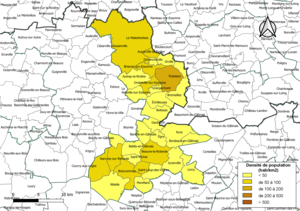
Carte des densités de population (millésimée 2016) des communes de la communauté de communes la Communauté de communes du Pithiverais-Gâtinais, département du Loiret, France. Composition au 1er janvier 2019.
La communauté de communes du Pithiverais Gâtinais est une structure intercommunale française, située dans le département du Loiret en région Centre-Val de Loire. Elle a été créée le 1ᵉʳ janvier 2017 et est issue de la fusion de la communauté de communes du Beaunois, de la communauté de communes des Terres puiseautines étendue à la commune nouvelle Le Malesherbois.